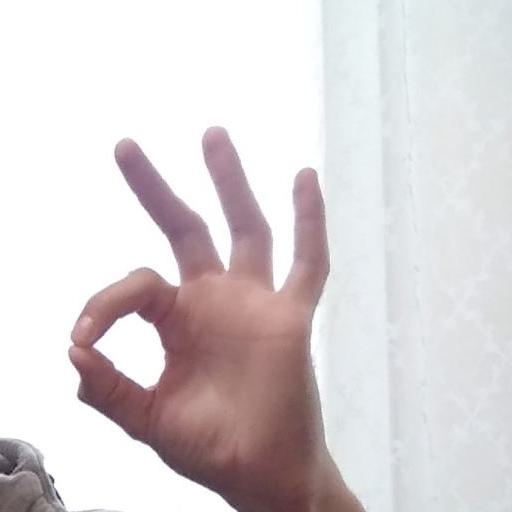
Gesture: ok